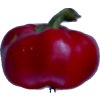
Label: red_pepper